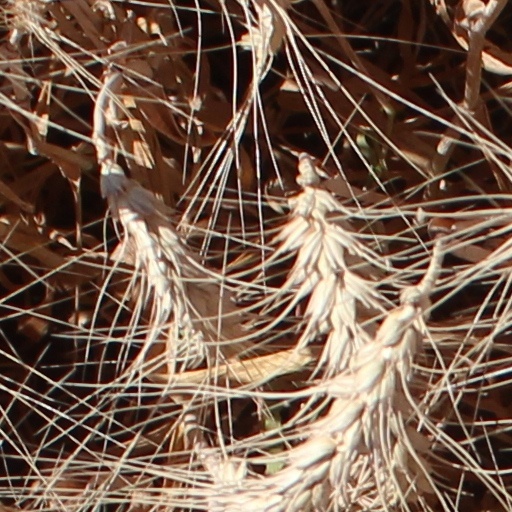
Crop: wheat